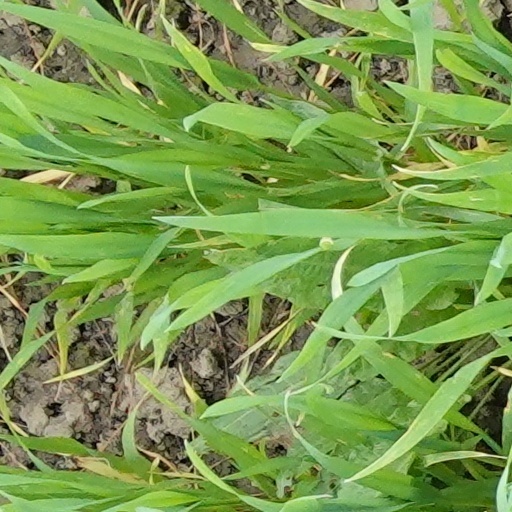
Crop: wheat